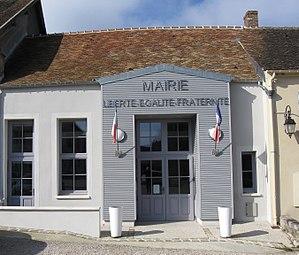
Mairie de Flagy. (Seine-et-Marne, région Île-de-France).
Flagy est une commune française située dans le département de Seine-et-Marne, en région Île-de-France.